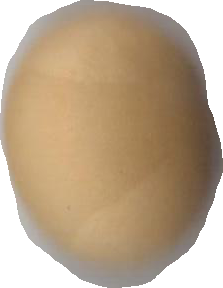
Variety: Dega